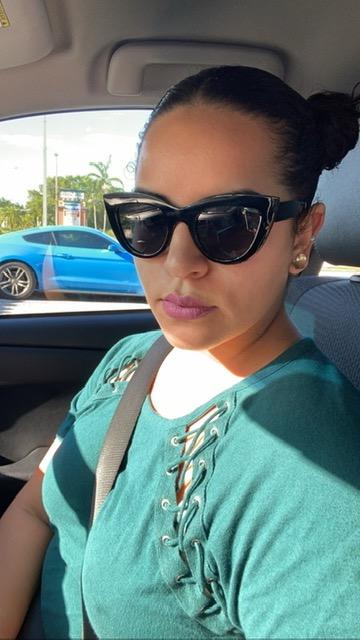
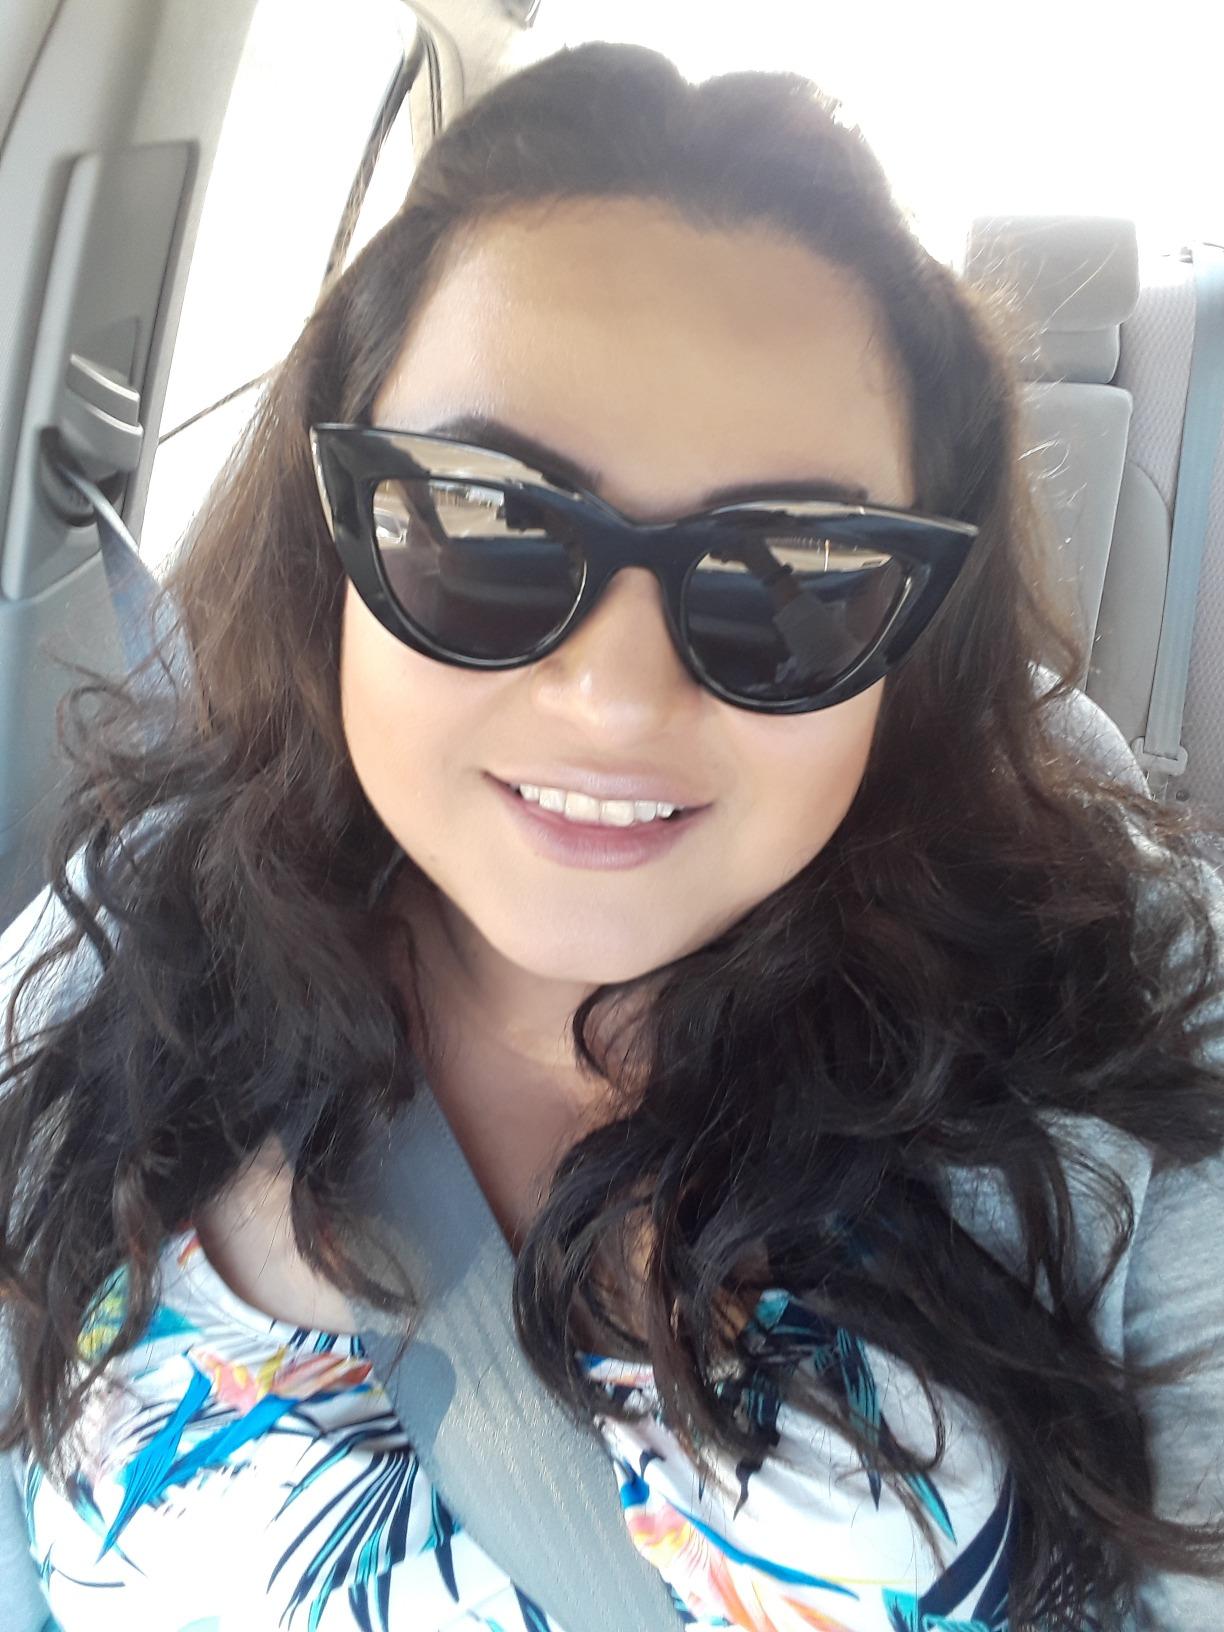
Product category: accessories_sunglasses
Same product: yes